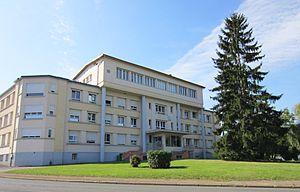
Marange-Silvange est une commune française située dans le département de la Moselle.